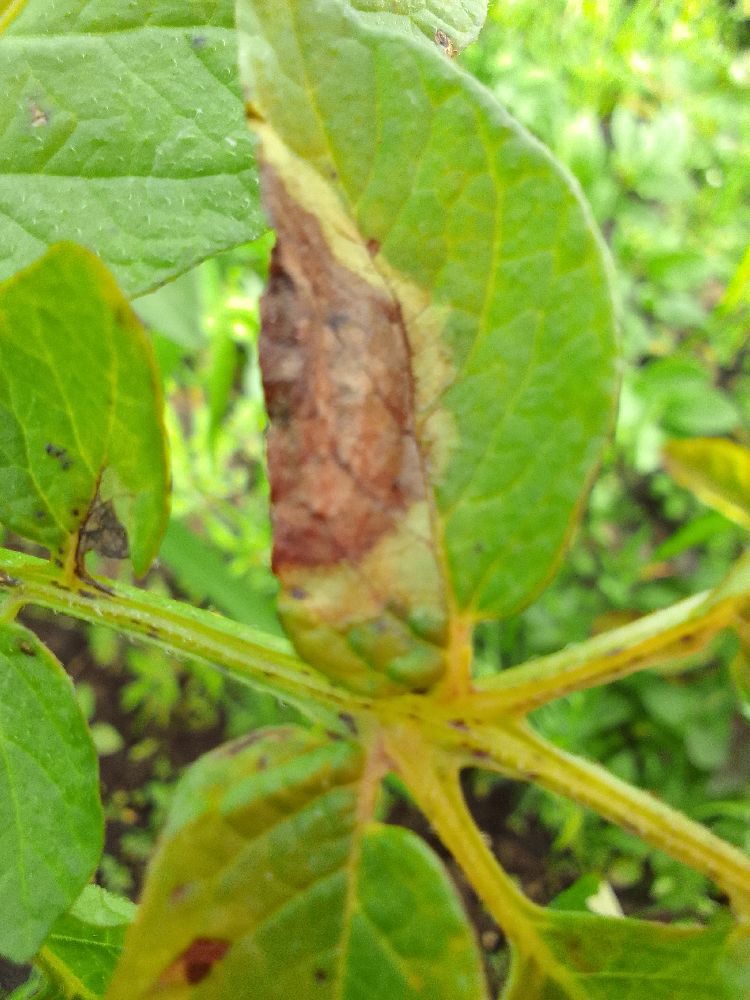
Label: Early blight